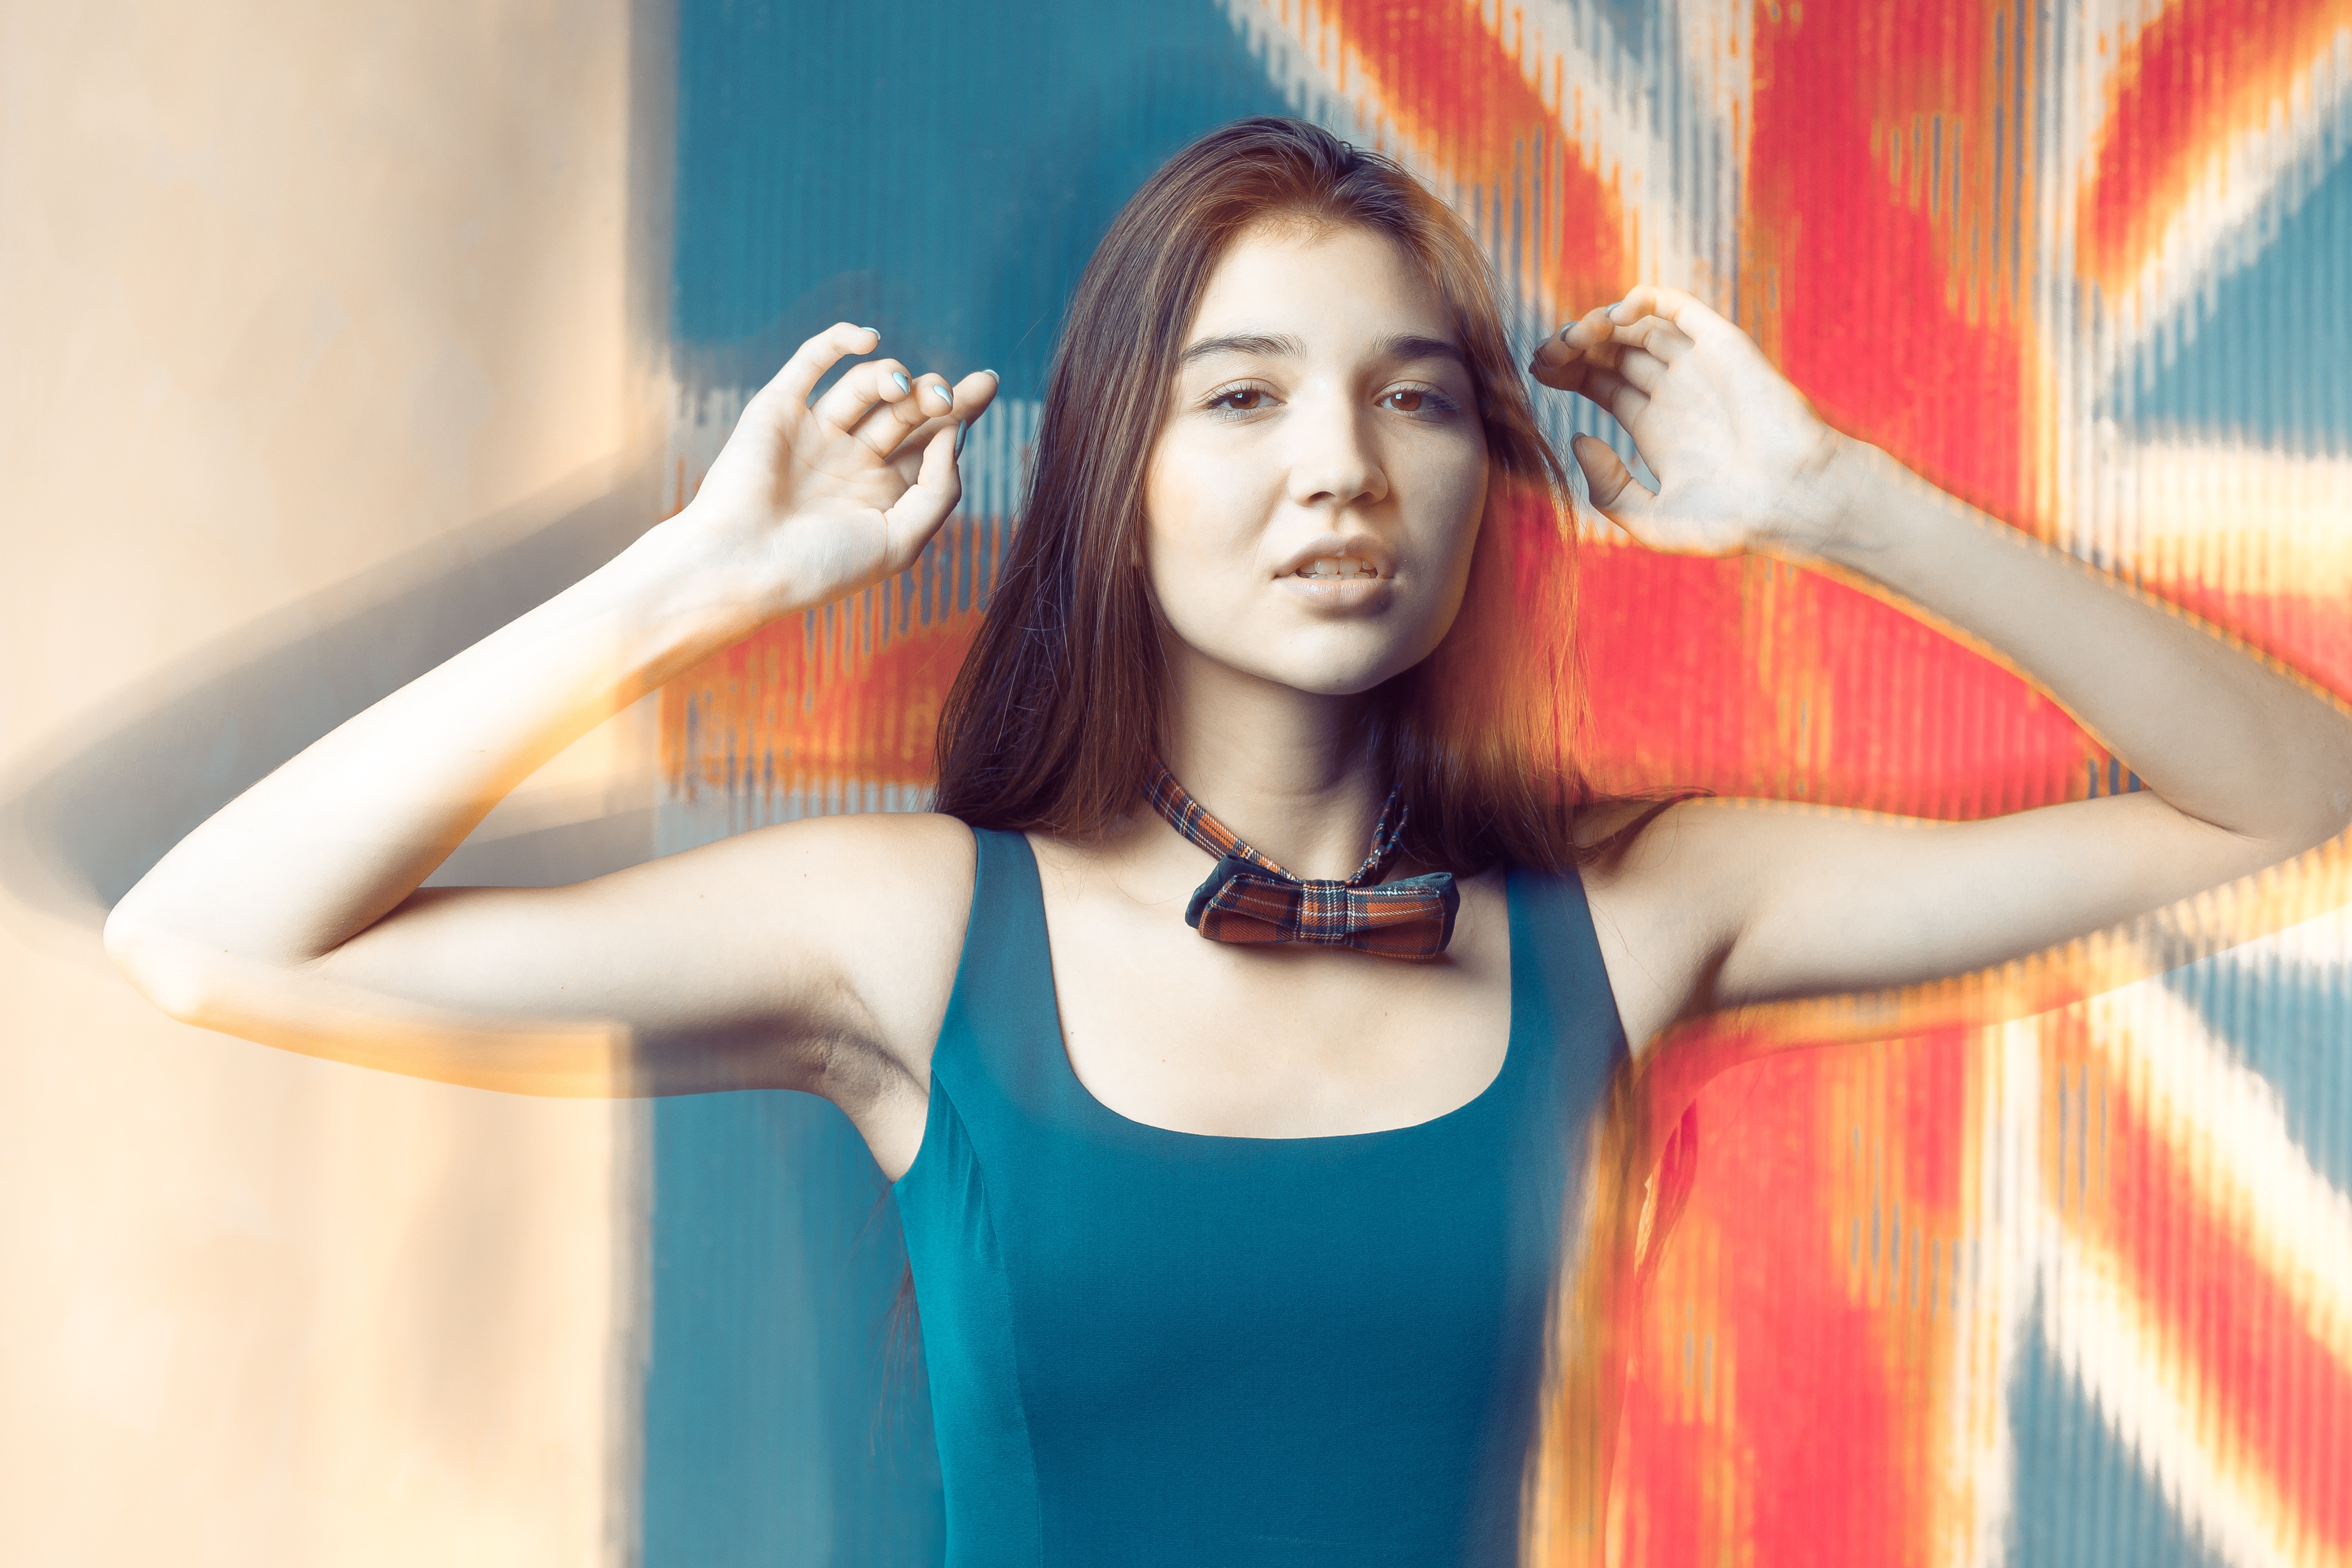
blur, girl, woman, photography, wall, model, fashion, blue, lady, dress, singing, beauty, pretty, lily, photo shoot